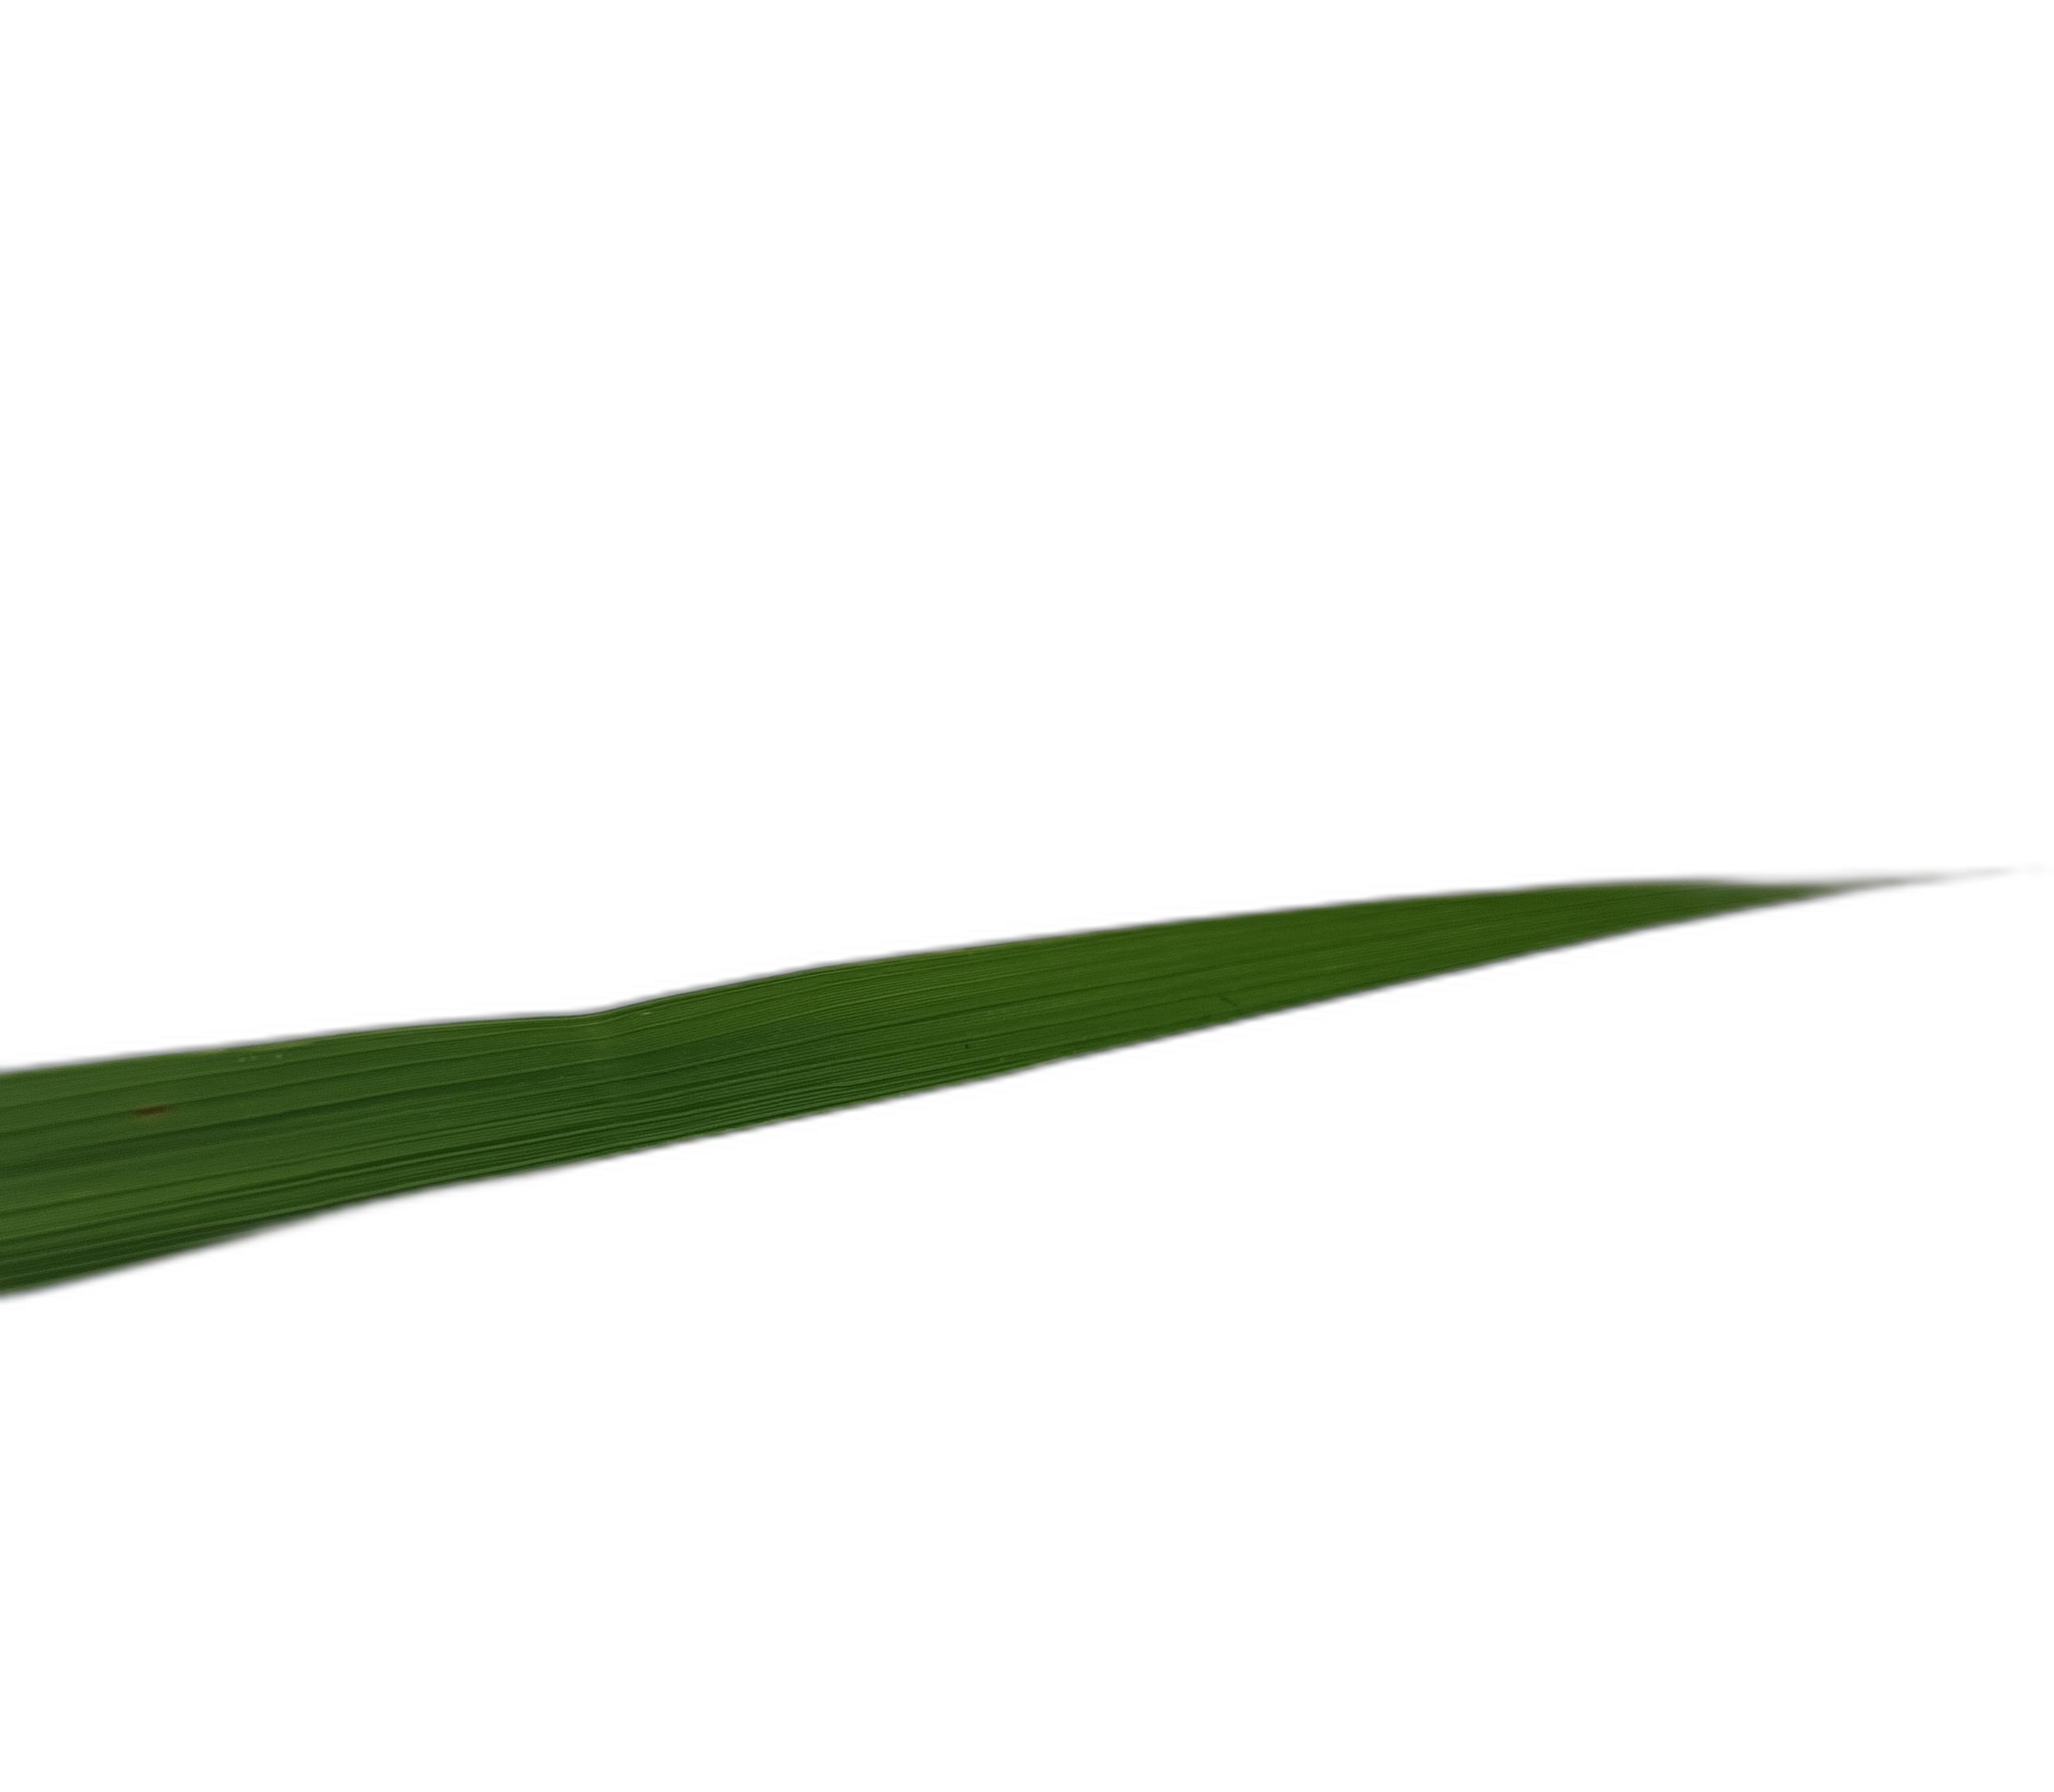
Label: Healthy